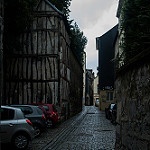
Label: street